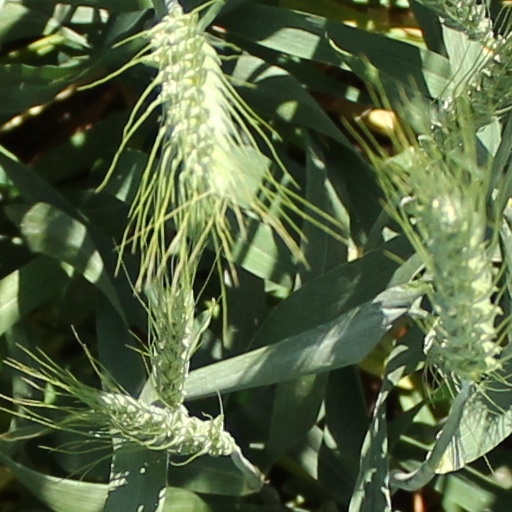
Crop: wheat